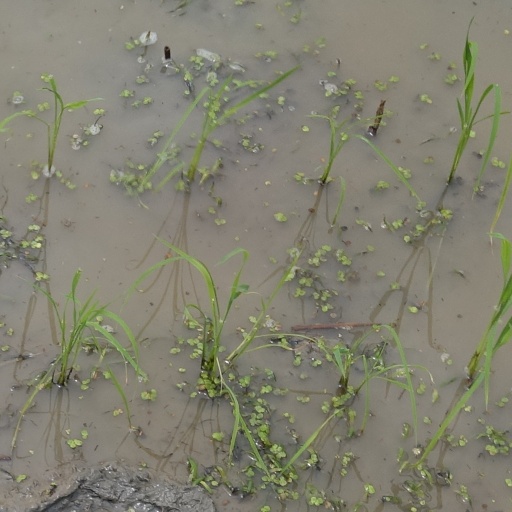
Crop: rice